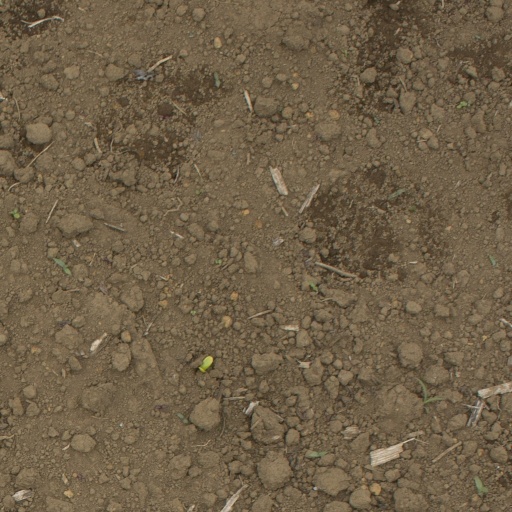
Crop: Jerusalem artichoke